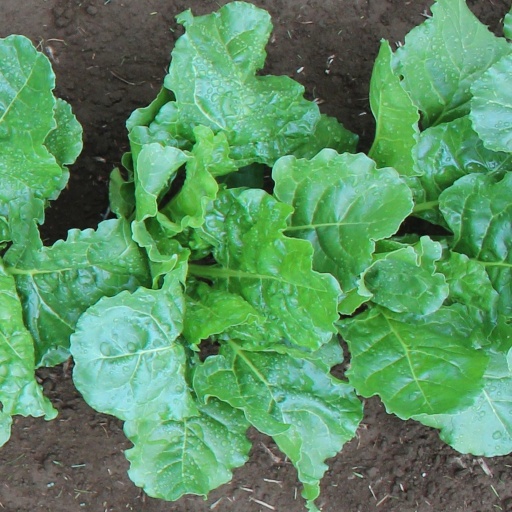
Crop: sugar beet